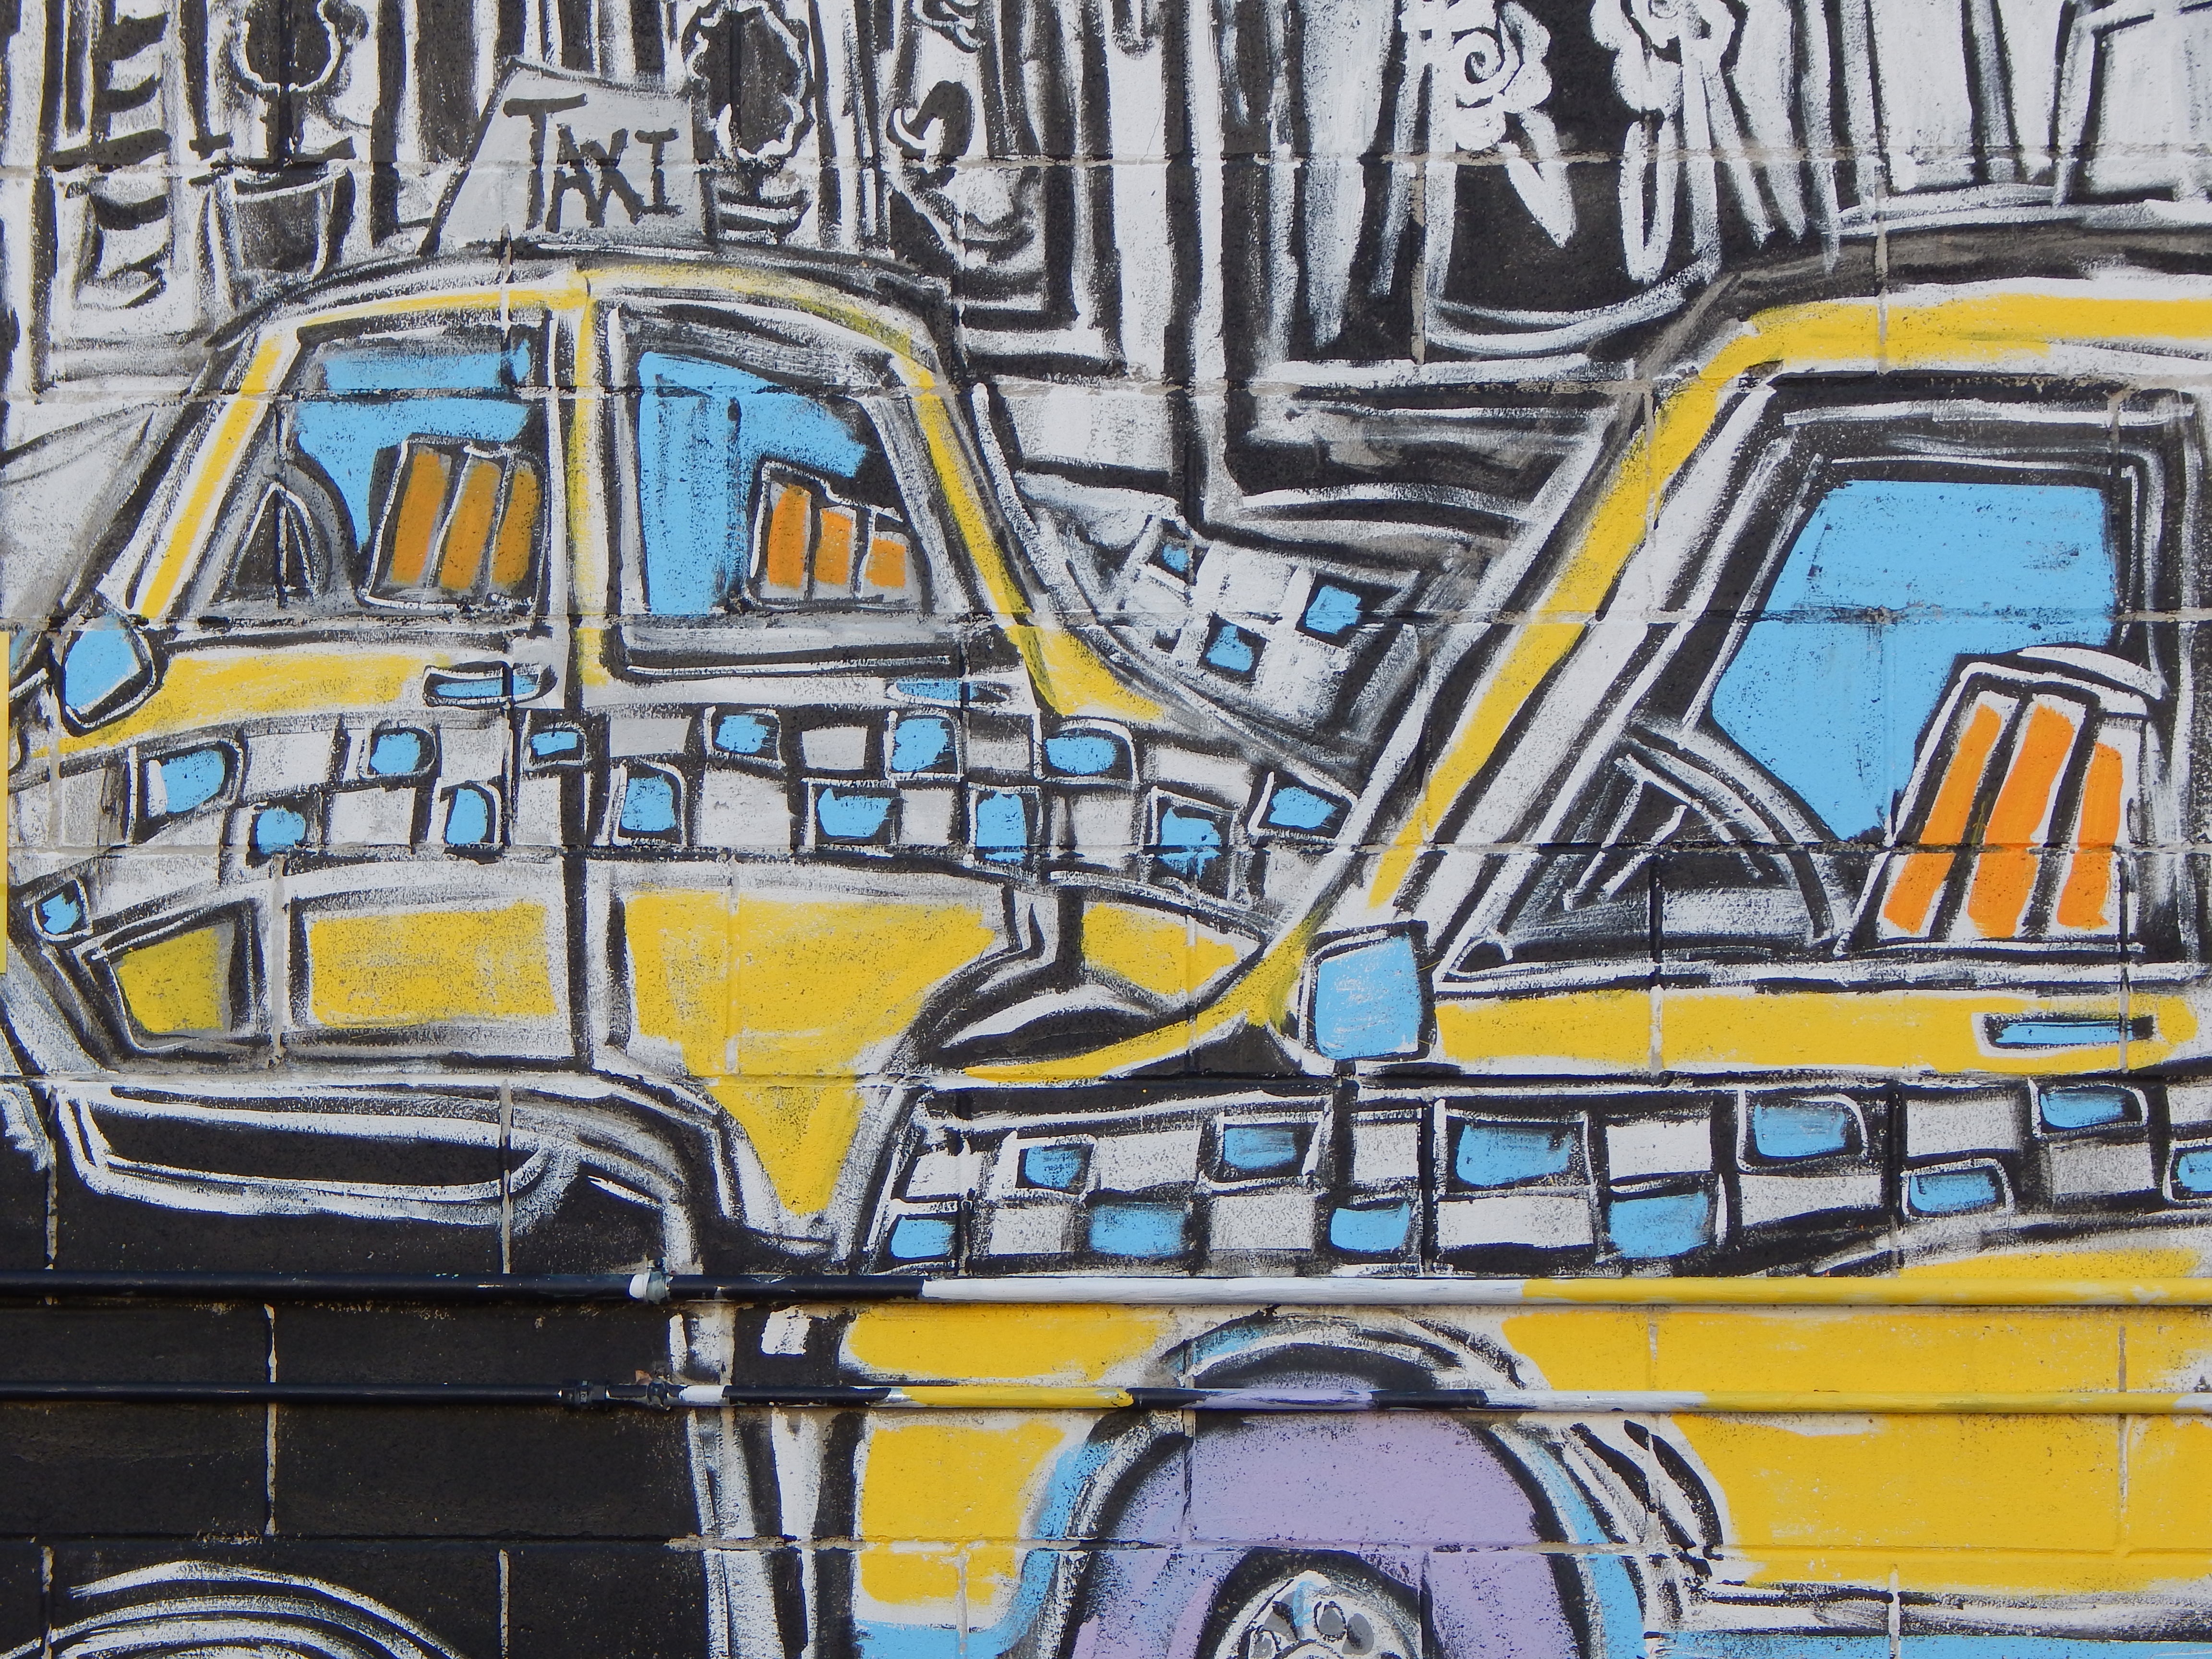
traffic, city, urban, wall, taxi, transportation, transport, yellow, graffiti, painting, street art, art, sketch, drawing, illustration, cars, mural, vehicles, cabs